Manjhi – The Mountain Man

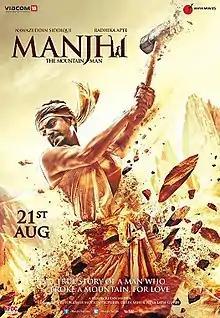
Theatrical release poster

Manjhi – The Mountain Man is a 2015 Indian Hindi-language biographical film based on the life of Dashrath Manjhi. Manjhi, widely known as the "Mountain Man", was a poor labourer in Gehlaur village, near Gaya in Bihar, India, who carved a path wide and long through a hill high, using only a hammer and chisel. The film is directed by Ketan Mehta, jointly produced by Viacom 18 Motion Pictures and NFDC India. Upon release the film received positive critical acclaim.